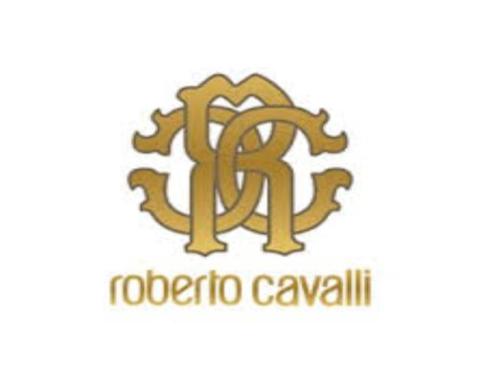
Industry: Clothes